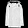
Label: Coat